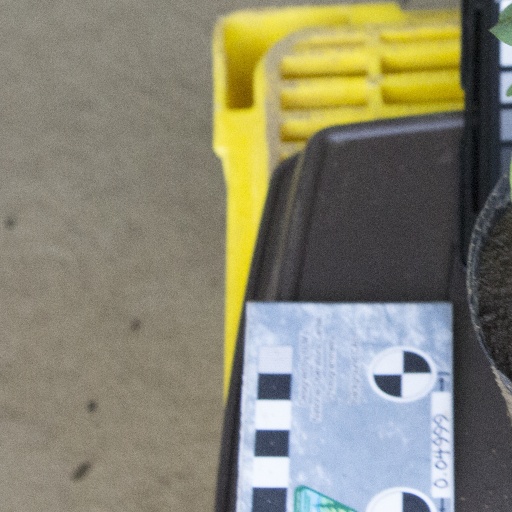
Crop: soybean